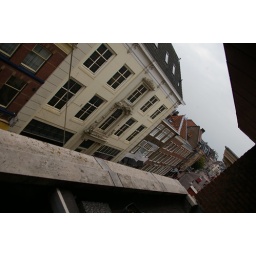
Empty building in Breestraat, view from balcony